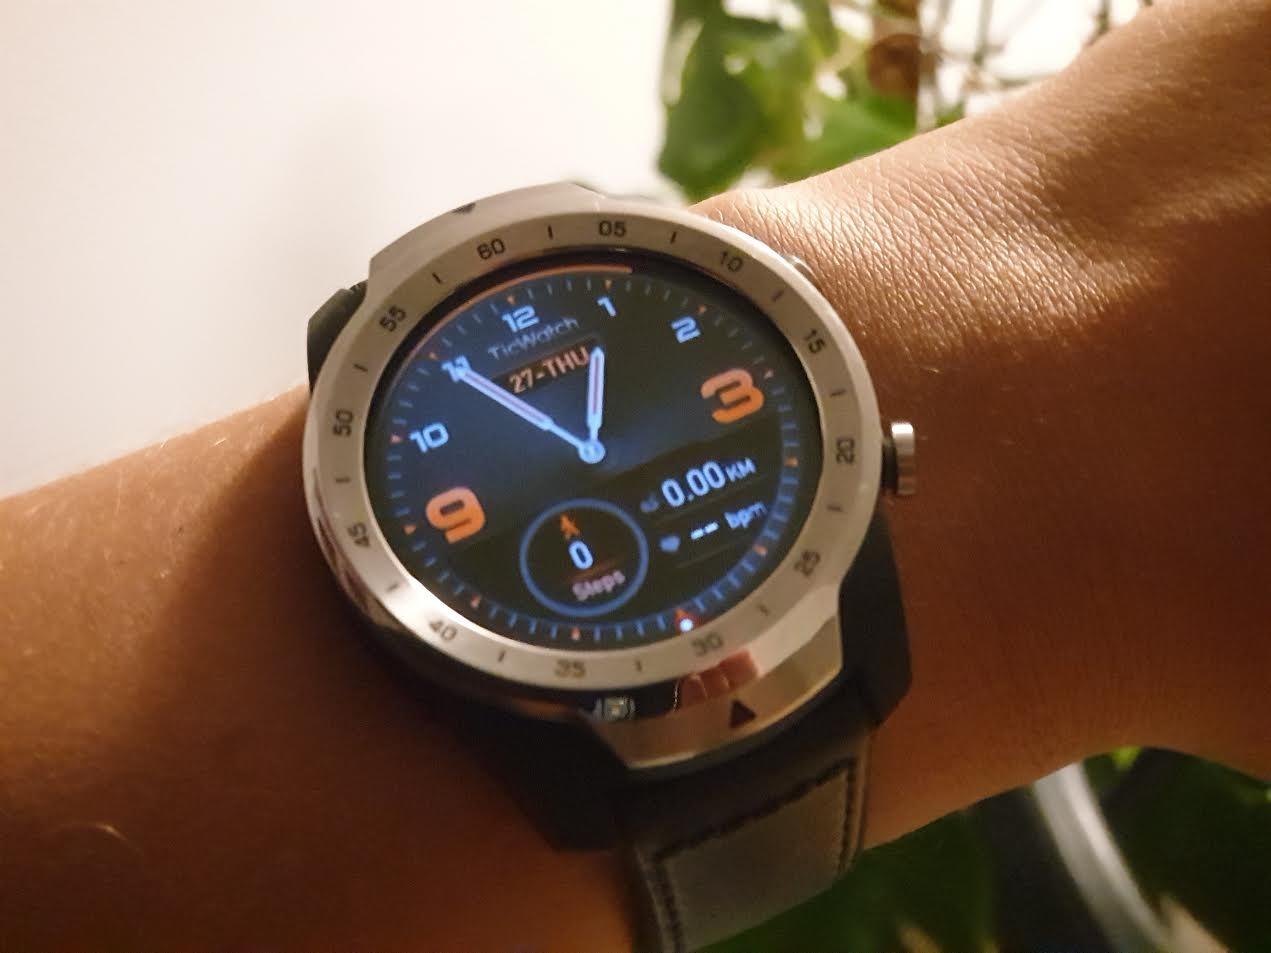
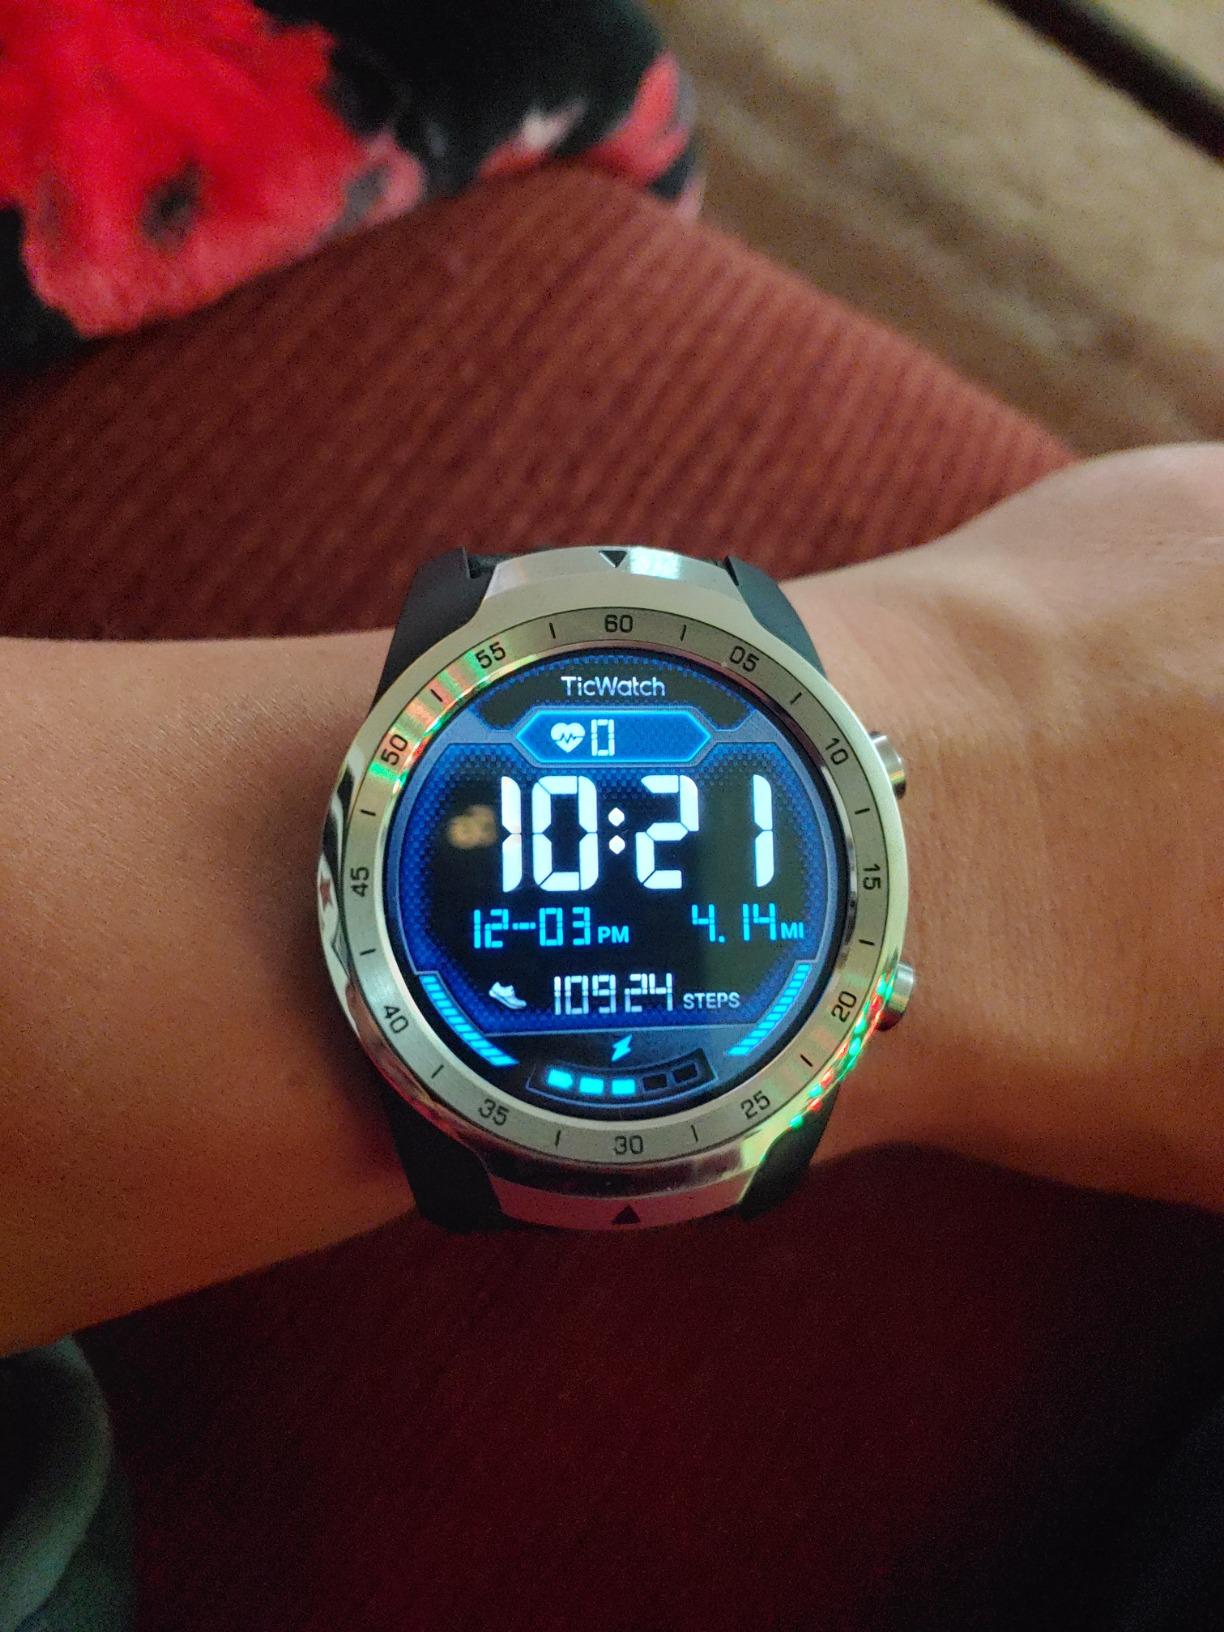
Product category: smartwatch
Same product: yes